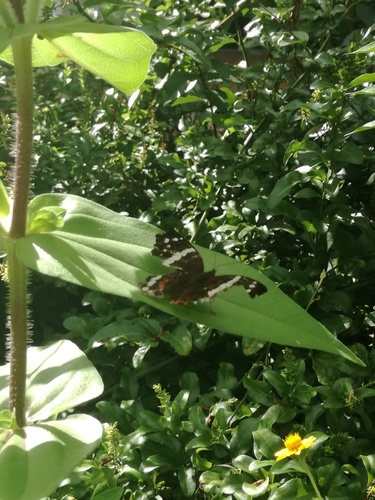
Scientific name: Anartia fatima
Common name: Banded peacock
Family: Nymphalidae
Order: Lepidoptera
Pollinator type: Primary pollinator
Habitat: Open areas and gardens
Geographic range: South America
Conservation status: Least Concern